Stronger Than Desire

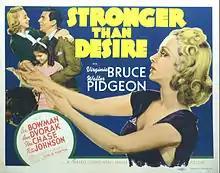
Lobby card

Stronger Than Desire is a 1939 American drama film directed by Leslie Fenton and starring Virginia Bruce, Walter Pidgeon and Ann Dvorak. It is a remake of 1934 film "Evelyn Prentice", itself based on the 1933 novel " Evelyn Prentice" by W. E. Woodward. The film's sets were designed by the art director Edwin B. Willis, overseen by Cedric Gibbons.